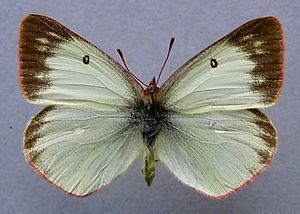
Colias est un genre de lépidoptères de la famille des Pieridae et de la sous-famille des Coliadinae.
Le Solitaire est un lépidoptère de la famille des Pieridae, de la sous-famille des Coliadinae et du genre Colias.